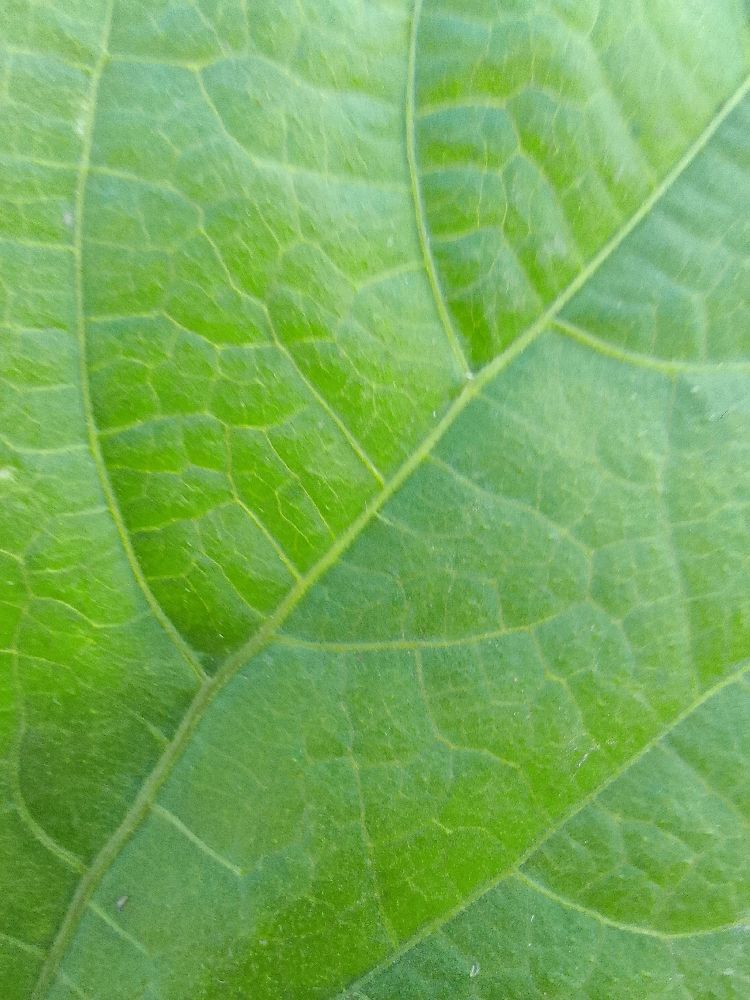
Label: healthy